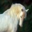
Label: horse